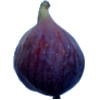
Label: fig